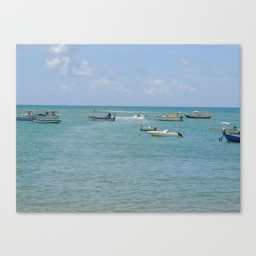
boats in the sea canvas print